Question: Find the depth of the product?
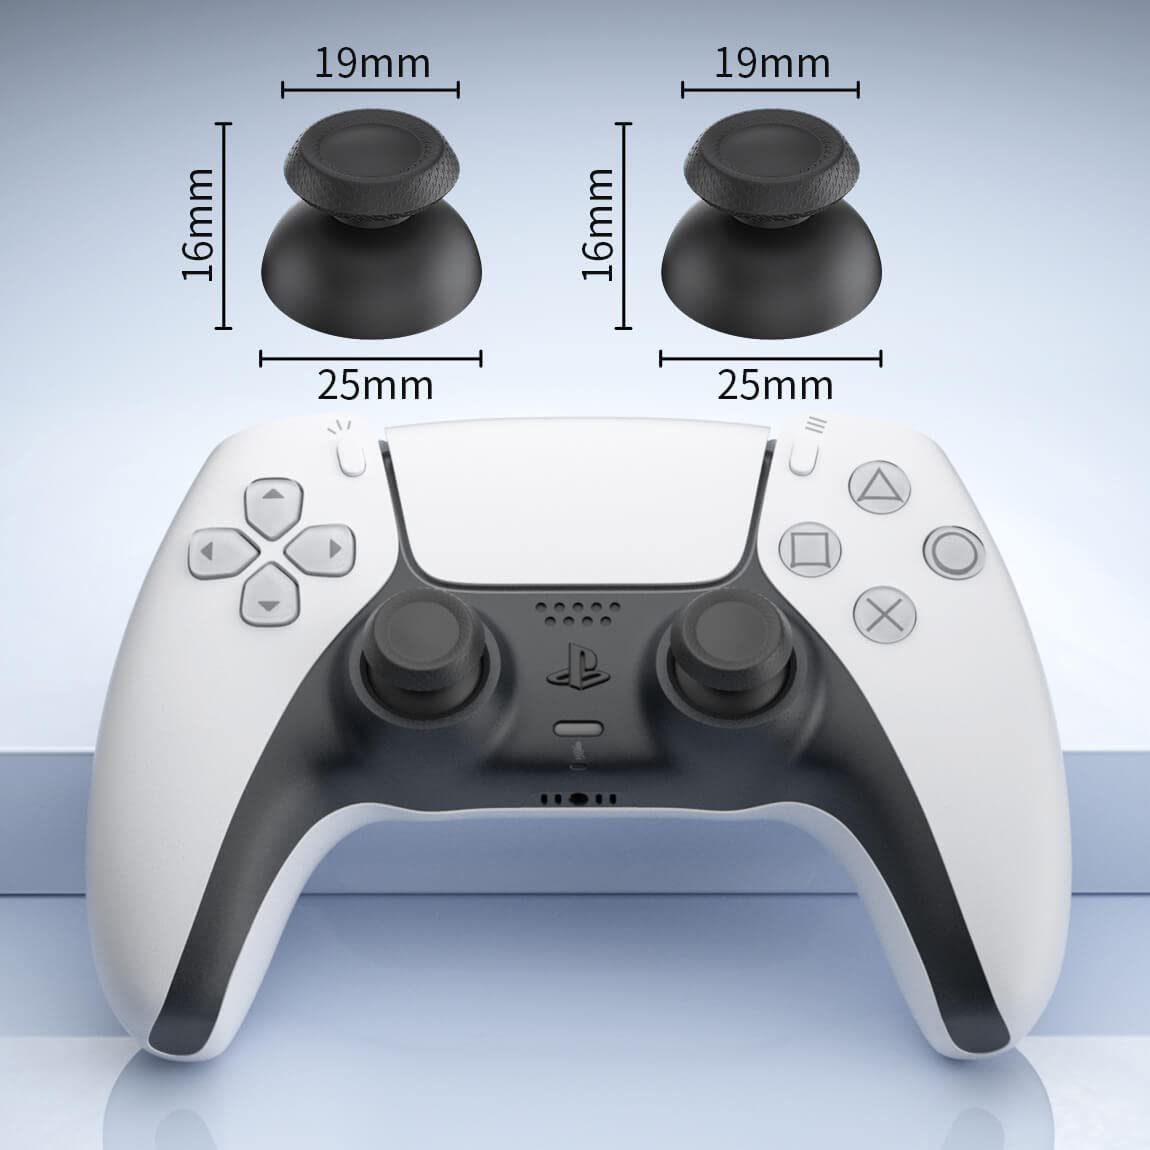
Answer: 25.0 millimetre